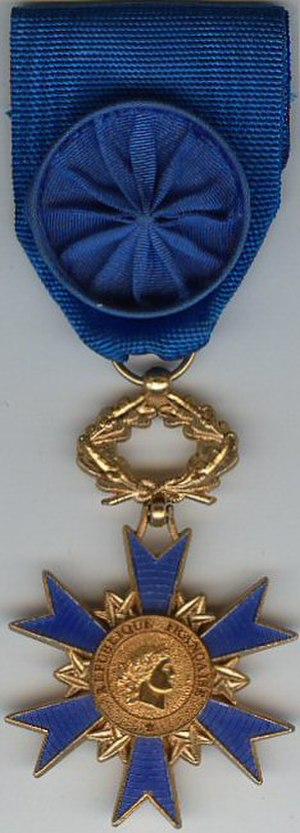
Ordre national du Mérite, insigne d'Officier de l'Ordre